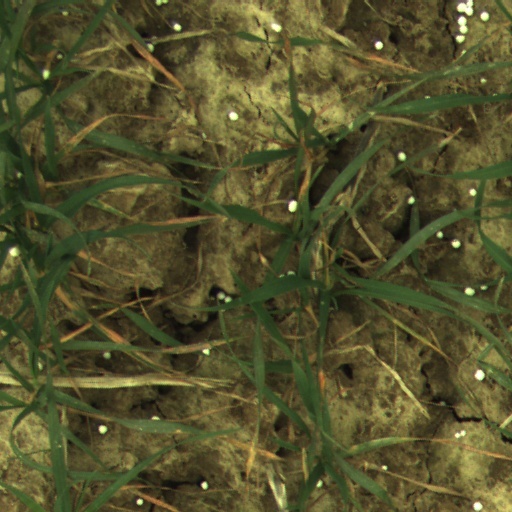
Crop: wheat